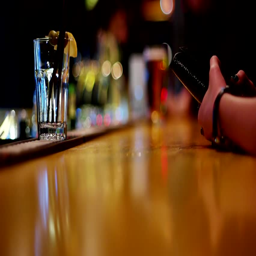
person ordered an alcoholic drink in the bar and waiting for its preparation .